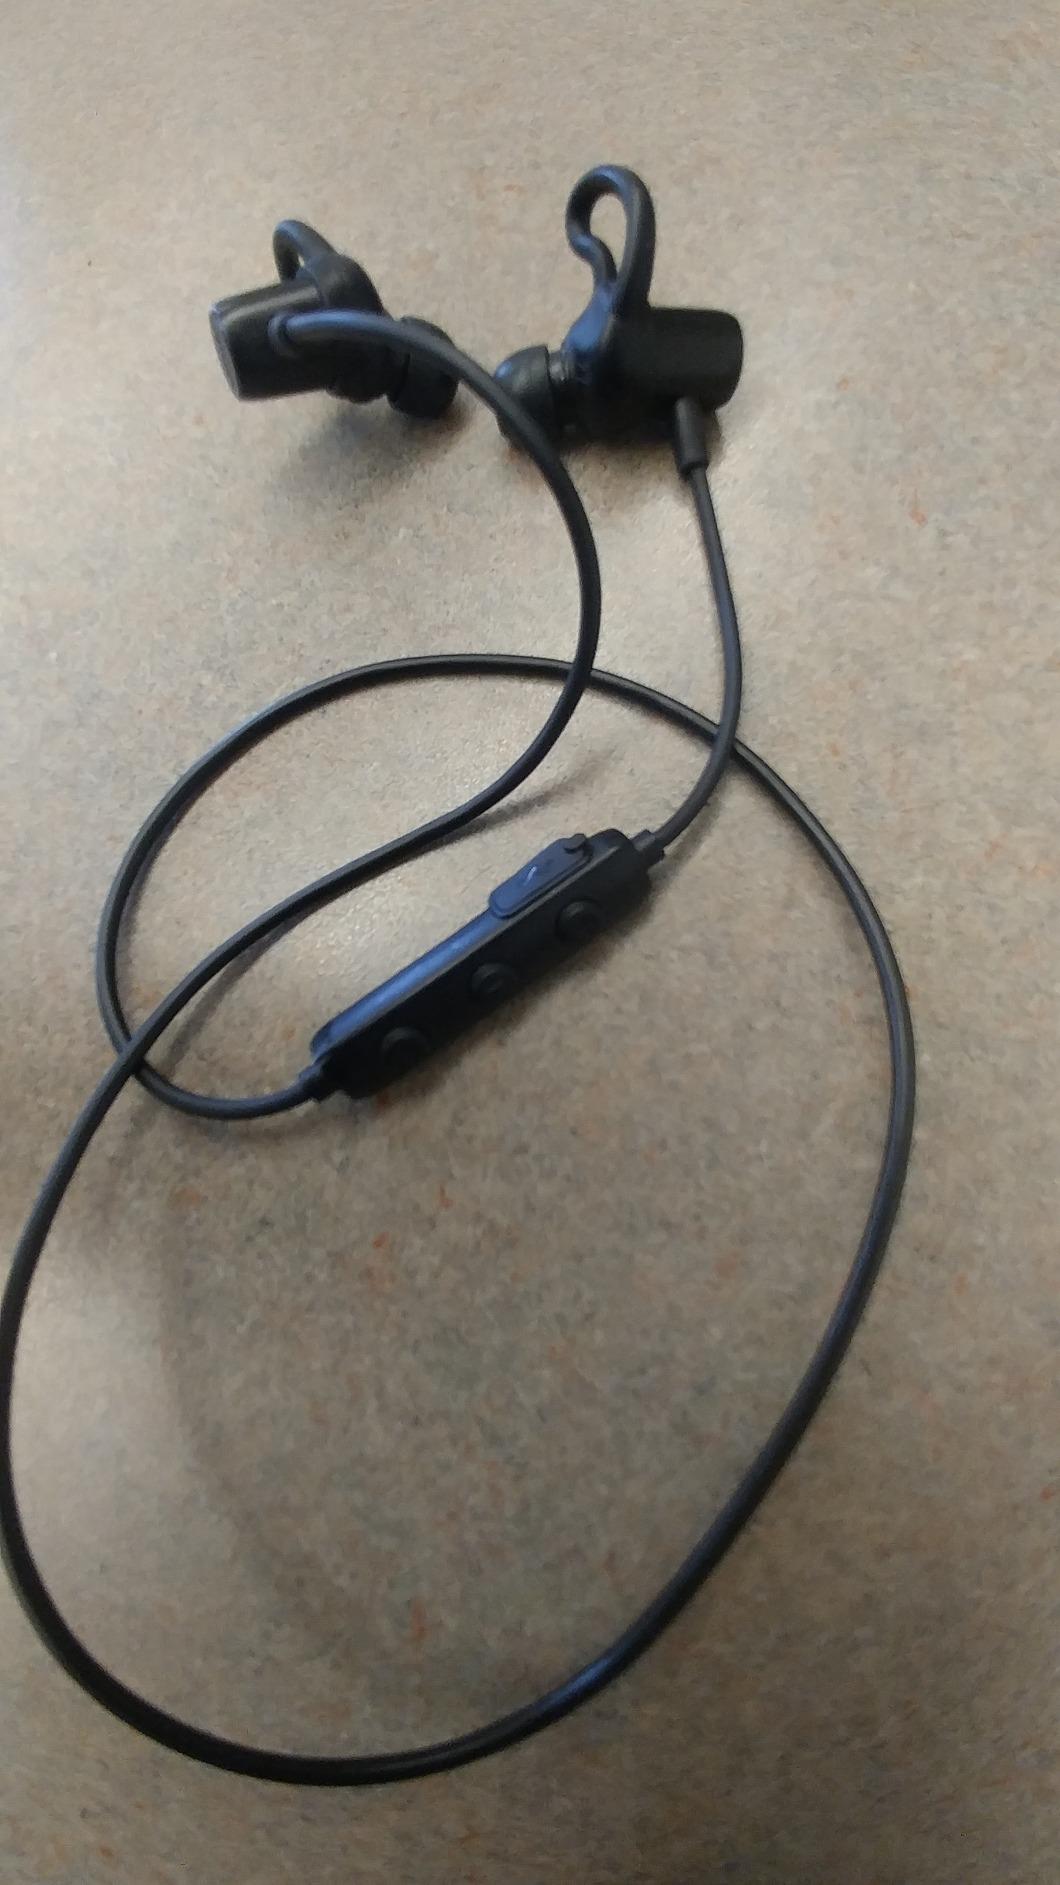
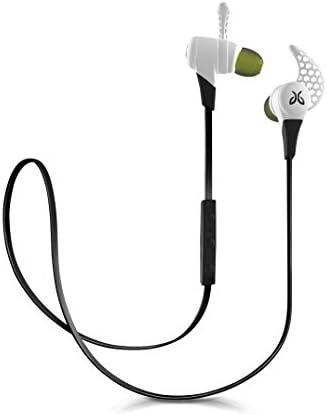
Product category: headphones
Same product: no